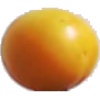
Label: Cherry Wax Yellow 1